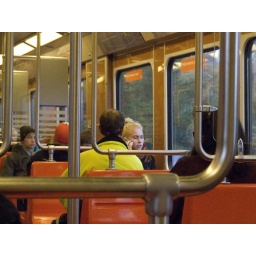
girl on the phone in the subway